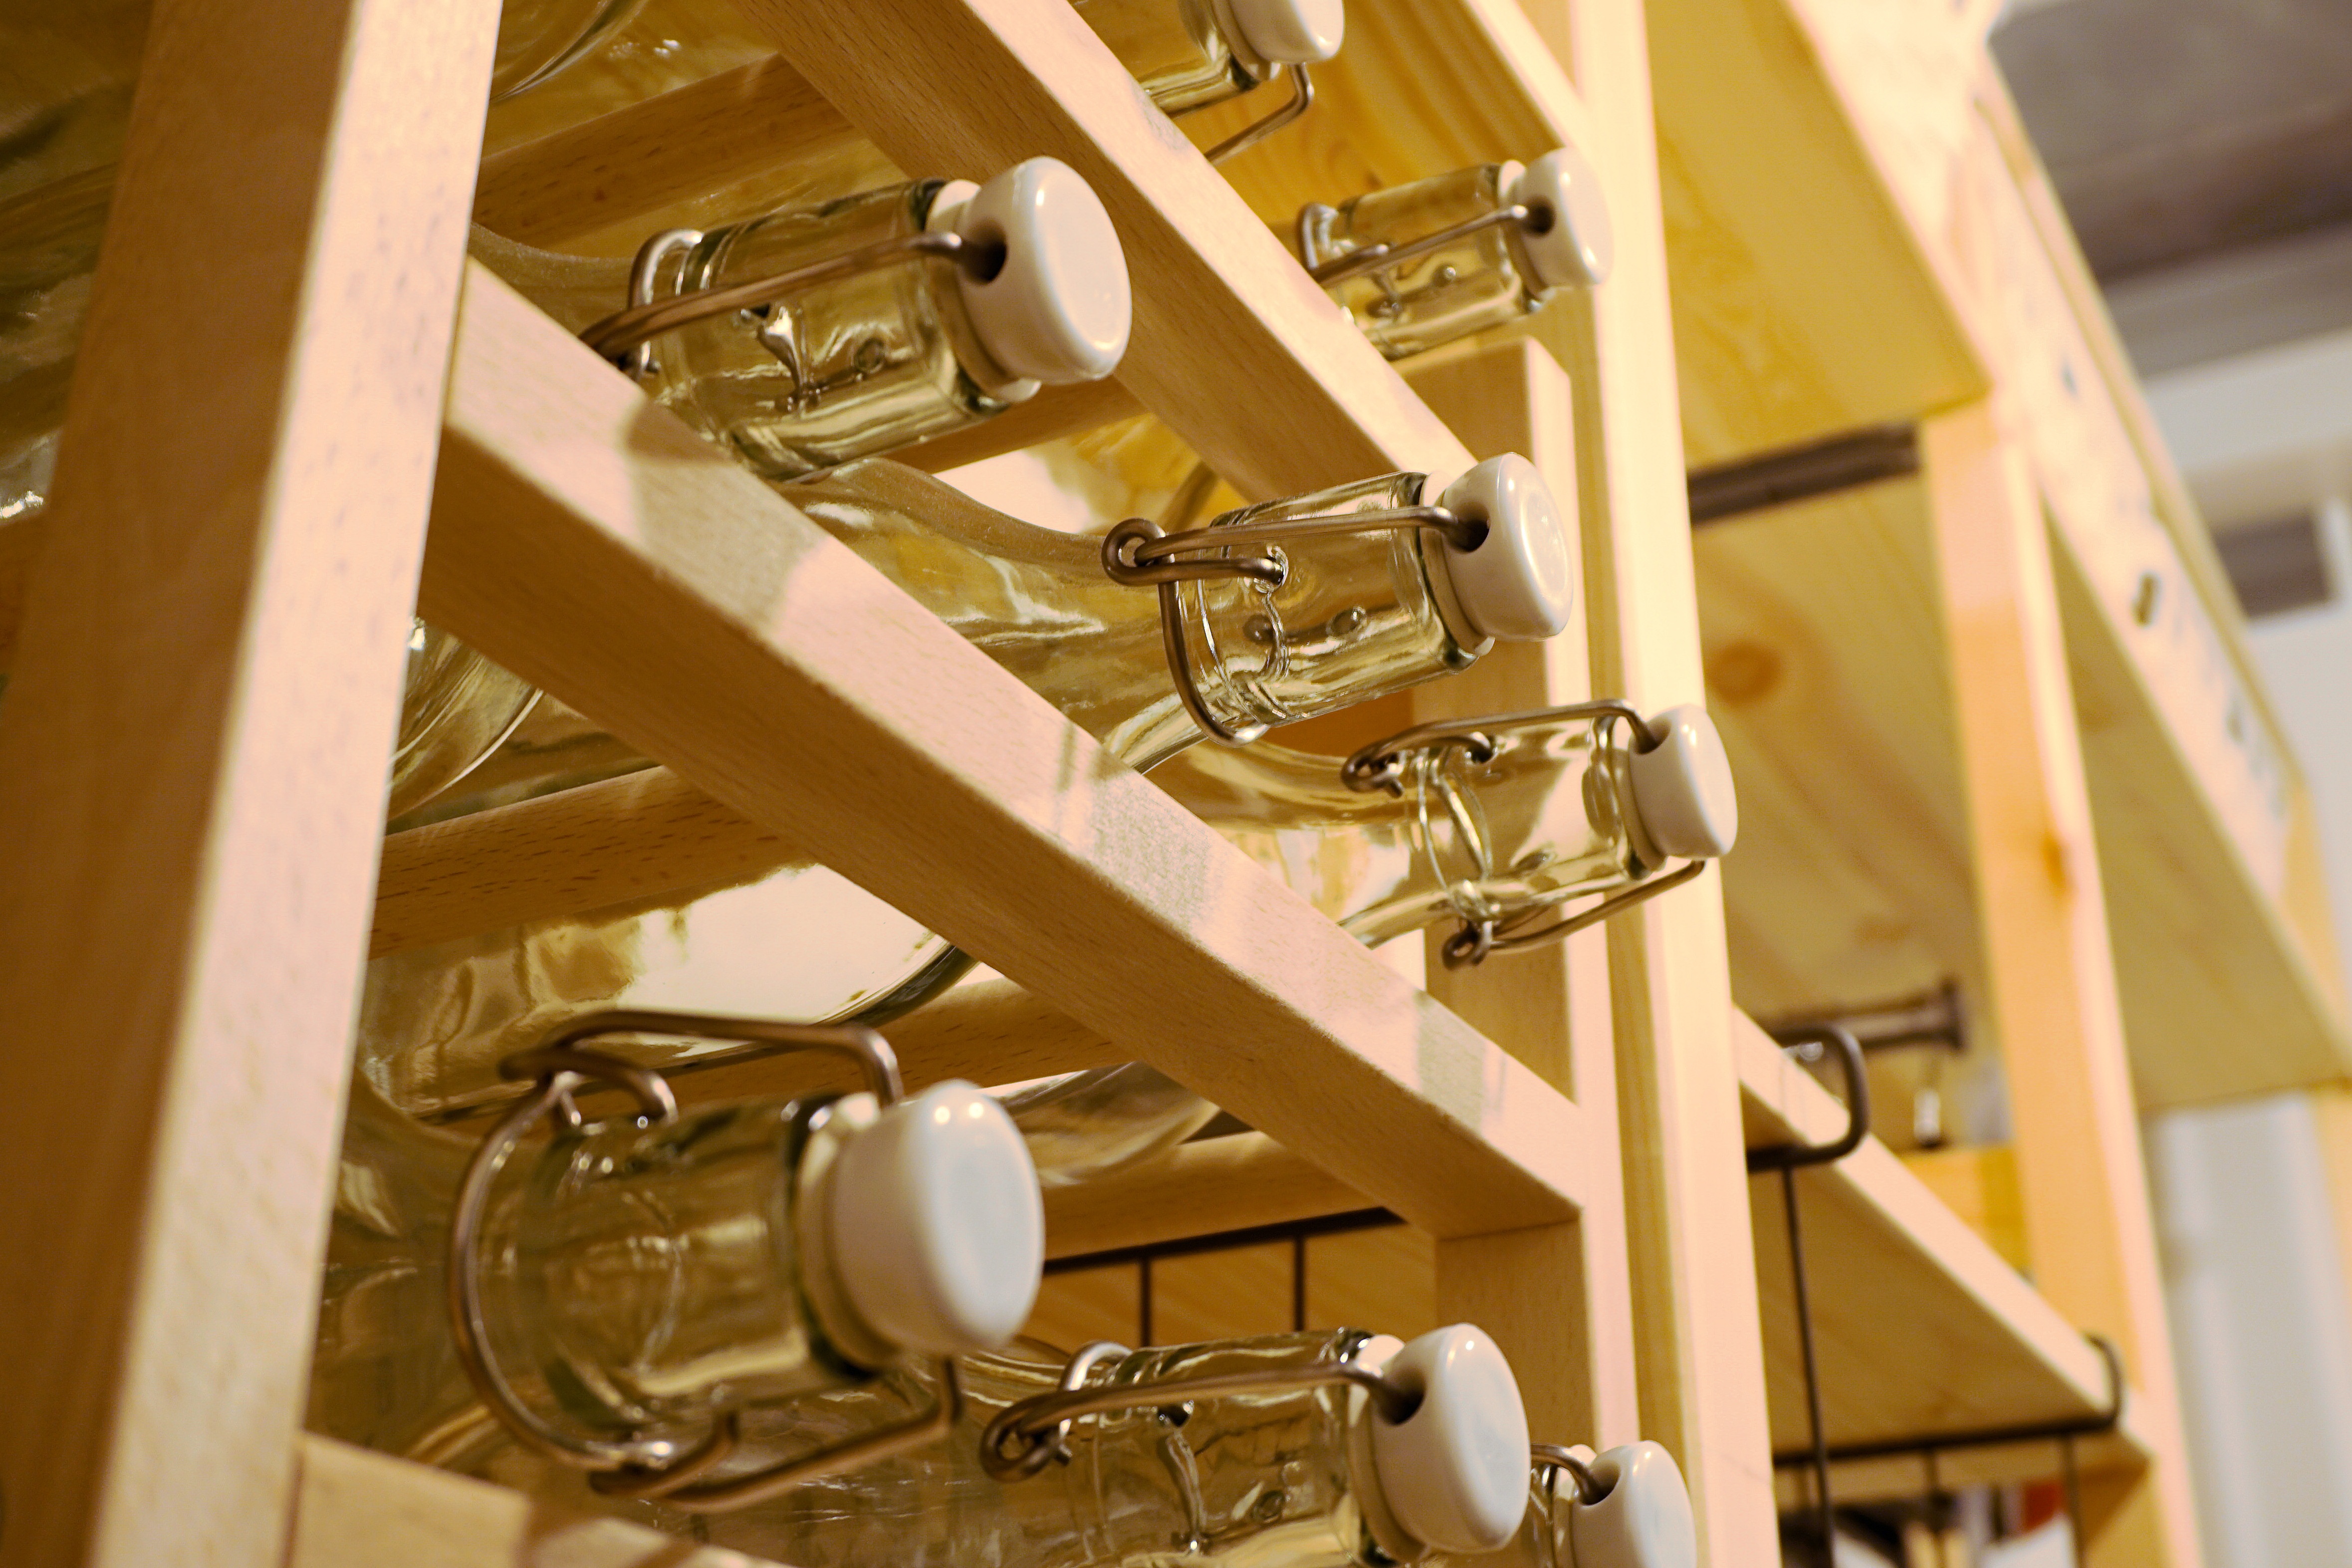
guitar, shelf, empty, room, musical instrument, storage, glass bottle, rule, bottles, exhibition, closure, wine rack, wine bottles, u lock, bottle rack, wine bottle rack